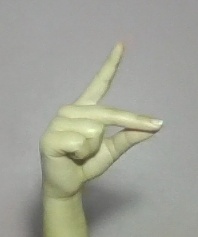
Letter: ta